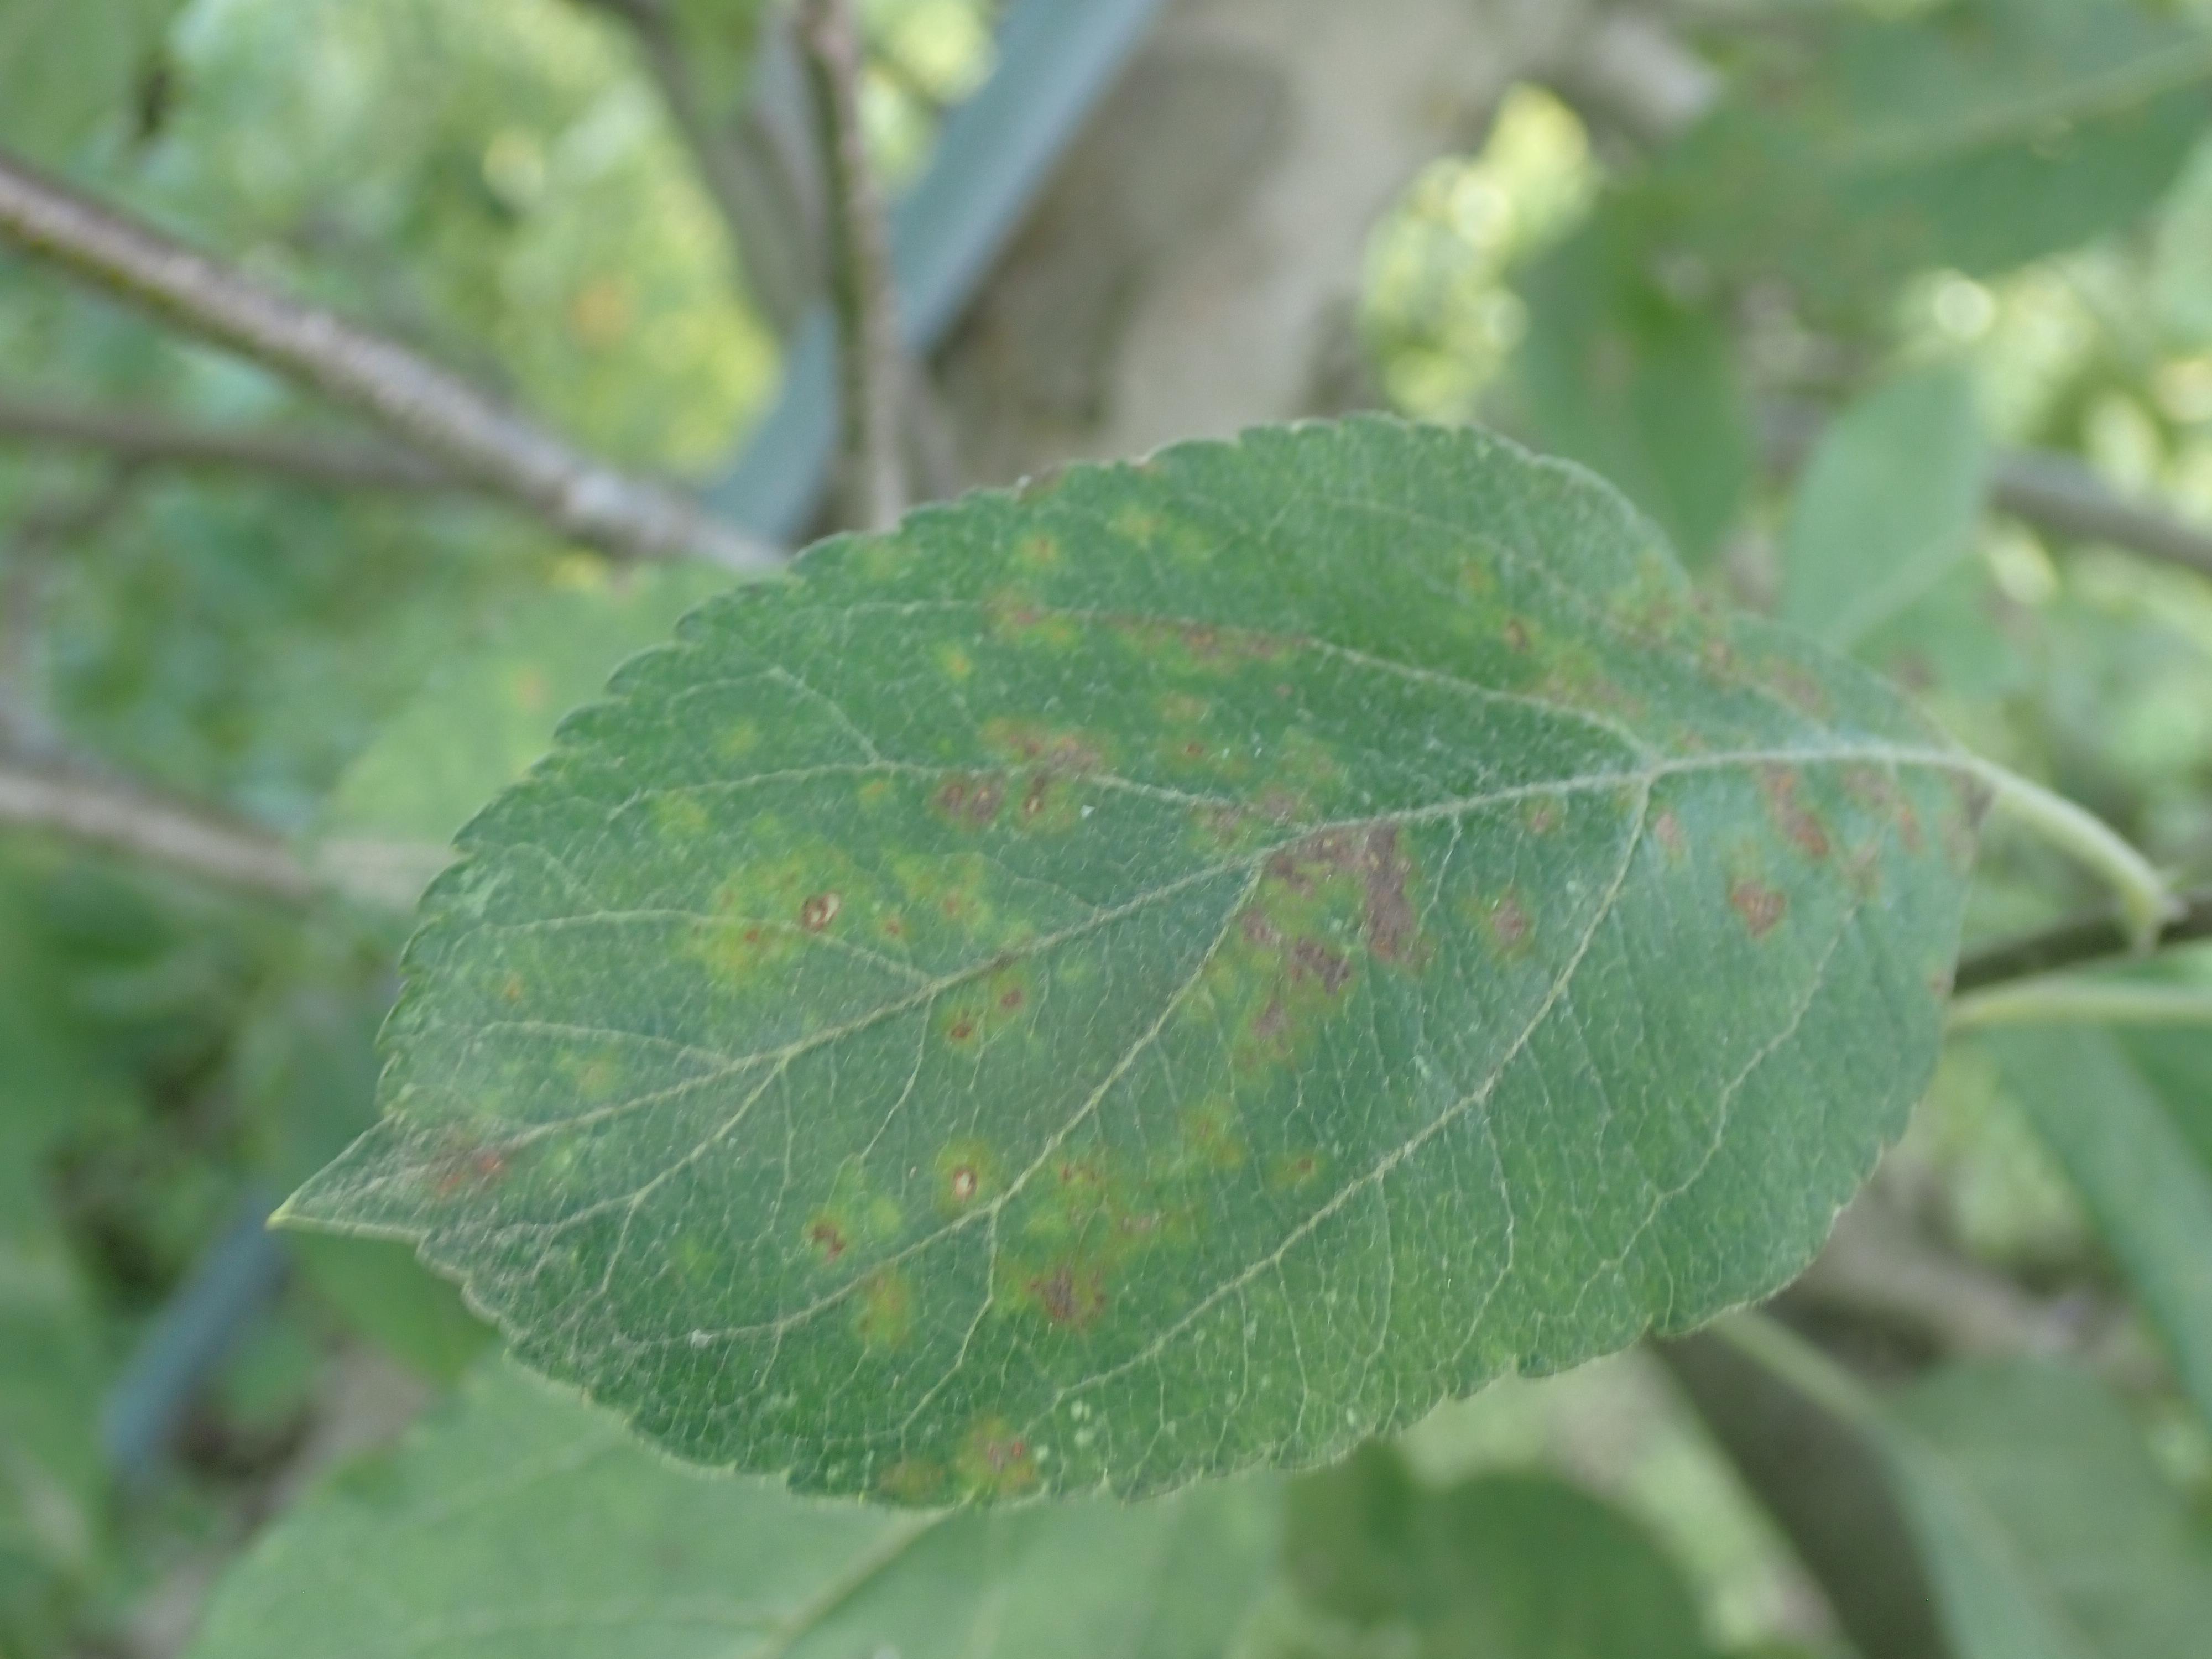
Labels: scab